Merkinė

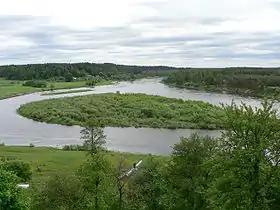
Bend of Nemunas River in Merkinė

The earliest mention of Jews in Merkinė is dated 1539, when a dispute was adjudicated (July 8) between a Jew named Konyuk and a Christian in regard to a debt of the former. In 1551 the Jews of Merkinė were named among those of fourteen other towns to be exempted from the special tax levied upon all inhabitants, with the exception of villagers and Jews, at the Lithuanian diet (Seimas) held in that year on November 27 at Vilnius.